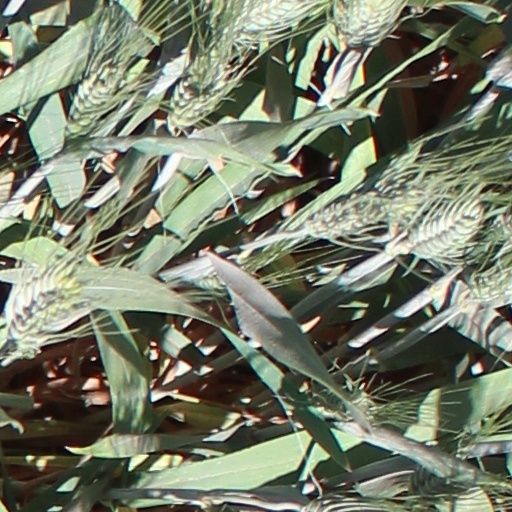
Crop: wheat